West Ford

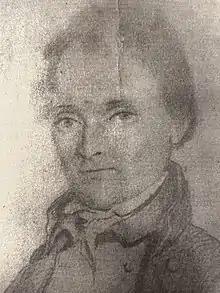
Photograph of pencil sketch likely commemorating West Ford's freedom circa 1805. This cabinet card (a style of photograph) was donated to Mount Vernon in 1985.

When Bushrod Washington—a judge on the U.S. Supreme Court who was the son of John and Hannah—inherited Mount Vernon upon the death of his uncle George, he brought his personal slaves with him including West Ford, Jenny (West’s grandmother), Venus (West’s mother), and Bettey (sister to West).